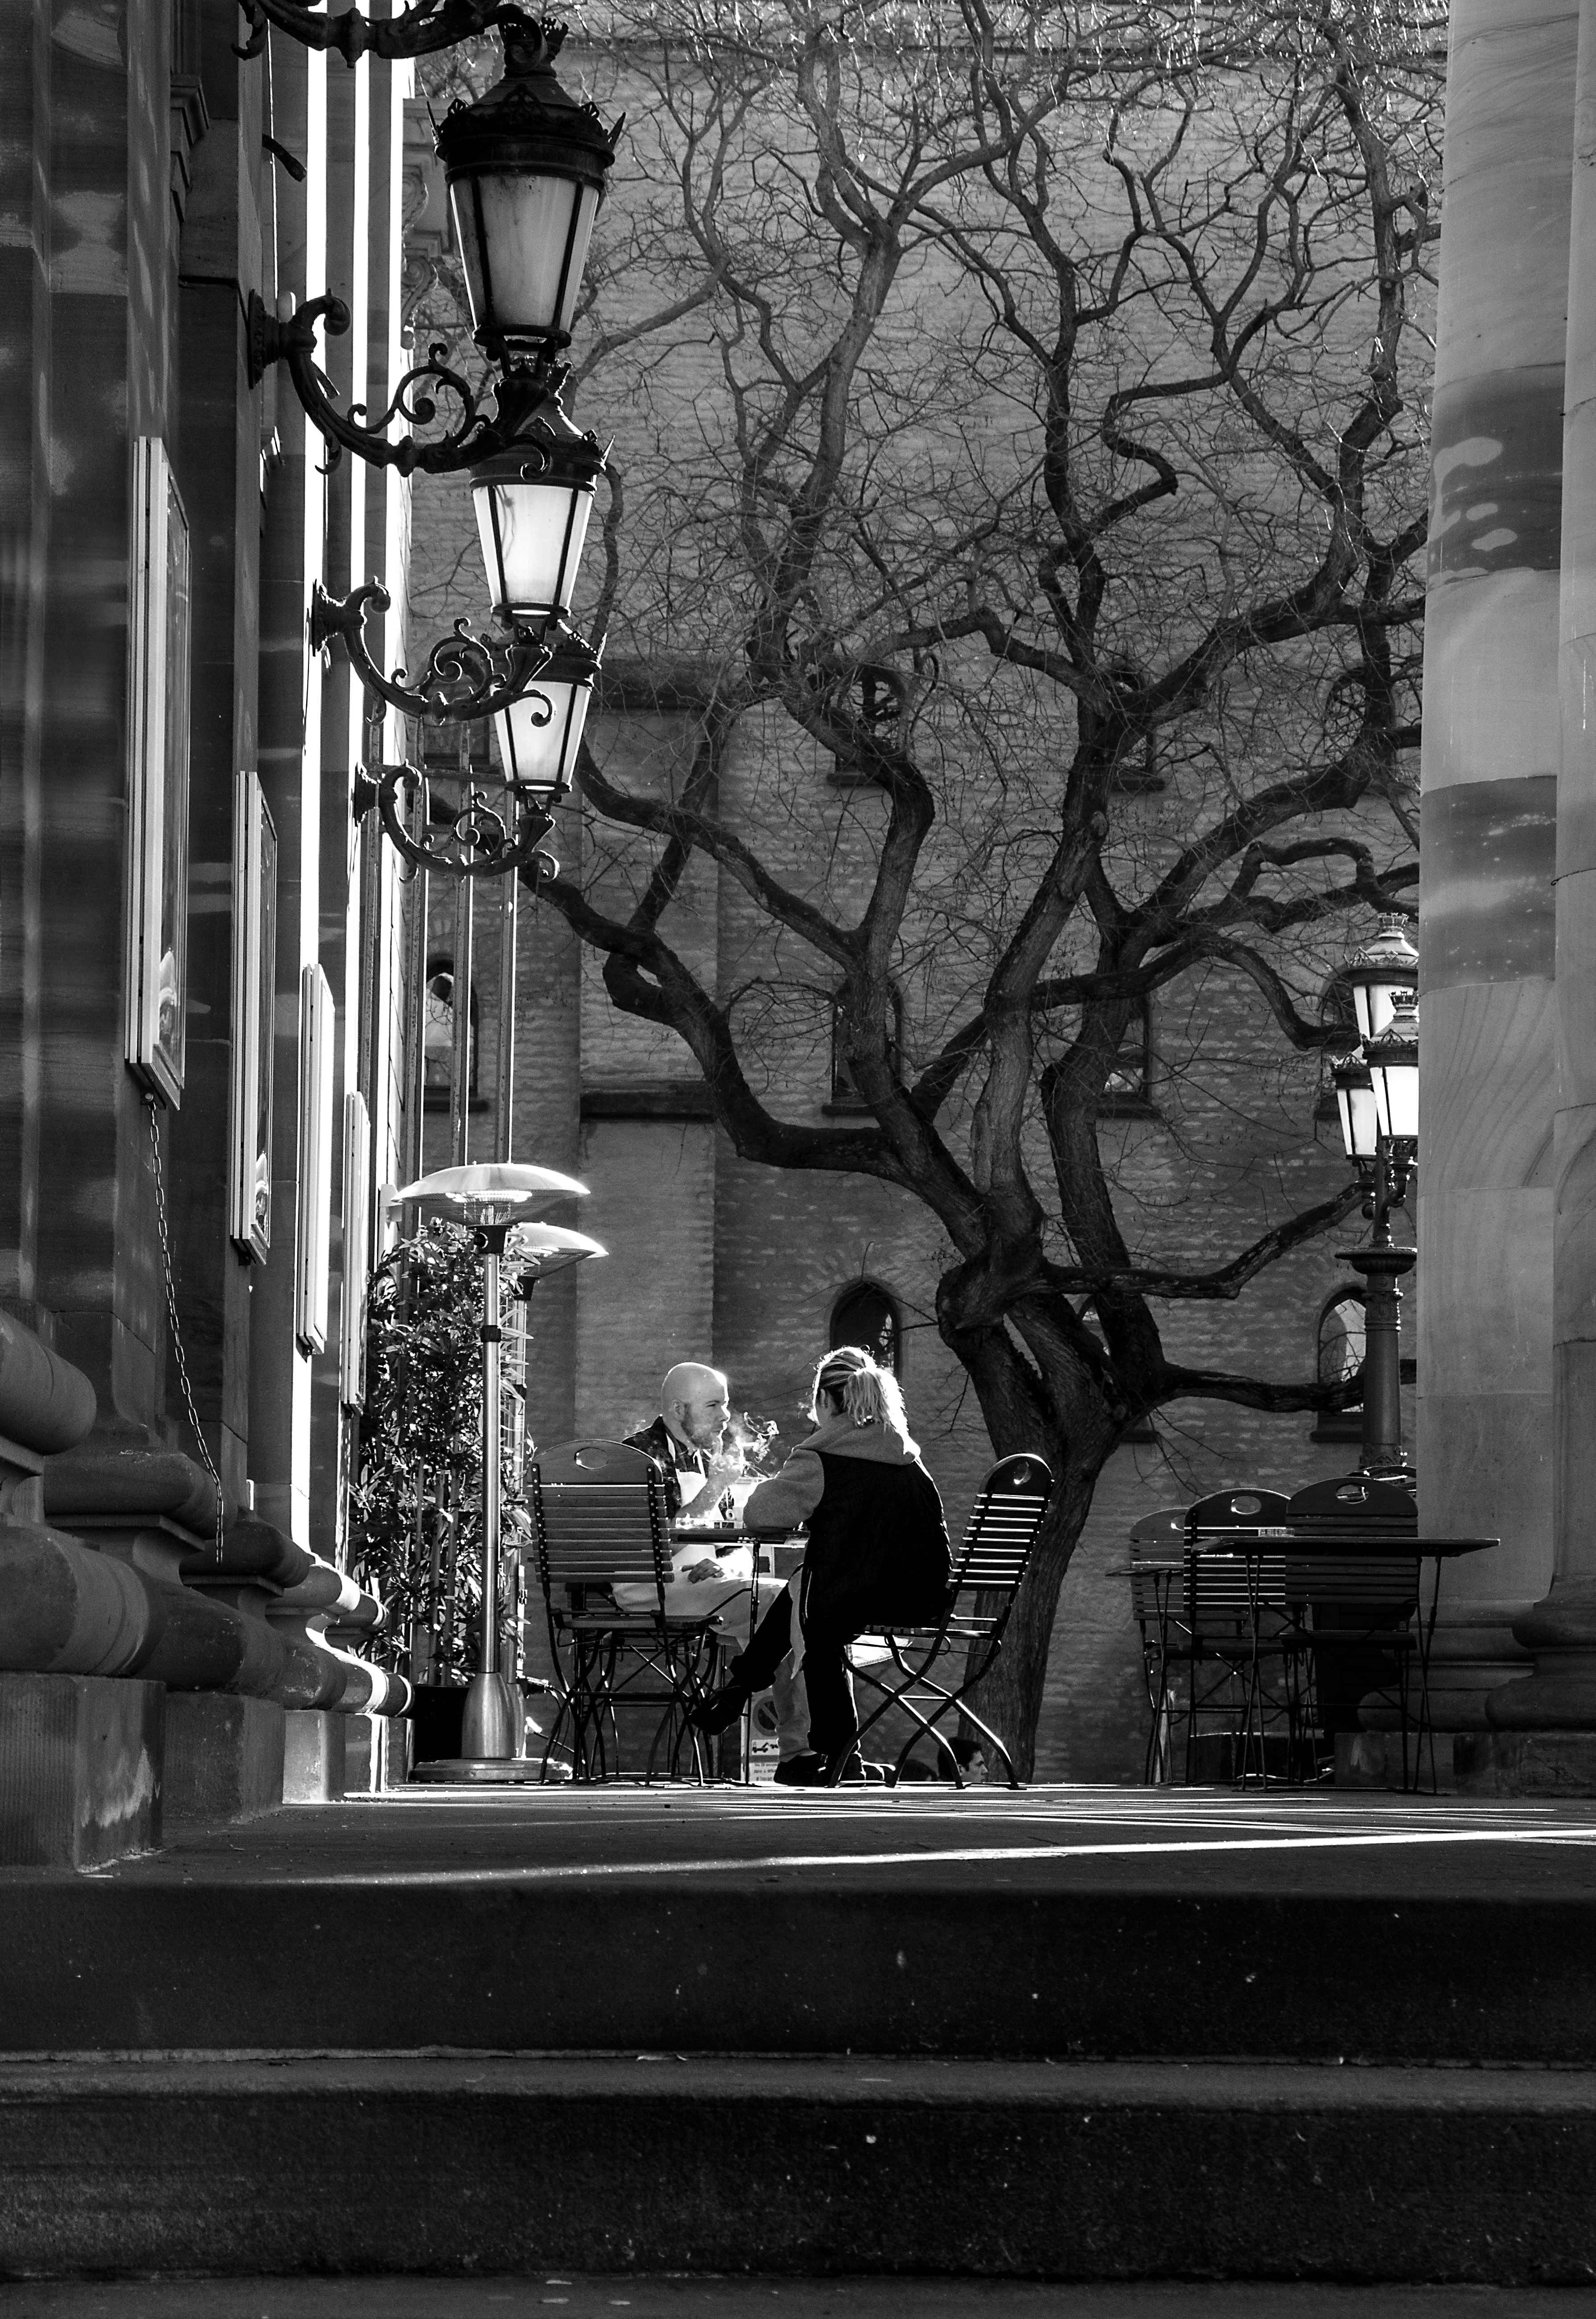
tree, coffee, light, black and white, road, white, street, photography, smoking, black, monochrome, lighting, infrastructure, photograph, strasbourg, break, shape, strassburg, urban area, monochrome photography, film noir